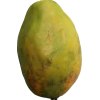
Label: papaya